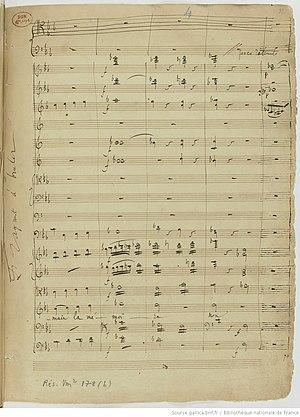
page manuscrite de ""Sardanapale"" d'Hector Berlioz, cantate pour le prix de Rome, 1830"
Le compositeur français Hector Berlioz a concouru quatre fois pour le prix de Rome, qu'il a fini par remporter en 1830. Pour participer, il fallait écrire une cantate sur un texte donné par le jury. Les efforts de Berlioz pour obtenir ce prix sont exposés en détail dans les chapitres XXII à XXX de ses Mémoires. Il considérait en effet ce concours comme la première étape de son combat contre le conservatisme, représenté à l'époque par un jury réunissant des musiciens tels que Cherubini, Boieldieu ou encore Berton, lequel, à la différence des deux autres, a cessé depuis longtemps d'être joué. Le séjour de Berlioz en Italie à la suite de son succès aura une grande influence sur certaines de ses œuvres postérieures comme Benvenuto Cellini ou Harold en Italie. Par la suite l'auteur a détruit presque complètement les partitions de deux de ces cantates, mais réutilisé une partie des autres dans diverses œuvres.